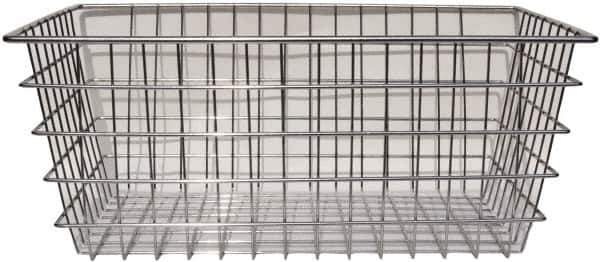
Marlin Steel Wire Products - 16" Deep, Rectangular Steel Wire Basket - 1-3/8" Perforation, 24" Wide x 10" High
Item #: 70699863 Brand: Marlin Steel Wire Products Model #: 00-155-12 Exact Tooling IR#: 04 Product Specifications Shape Rectangular Material Family Metal Basket Type Wire Diameter/Width (Inch) 24 Depth/Length (Inch) 16 Height (Inch) 10 Material Steel Perforation Size (Inch) 1-3/8 Coating Chrome Handle Material Steel Additional Features Nesting
Brand: Marlin Steel Wire Products
Category: Furniture > Cabinets & Storage > Closet Parts & Accessories > Closet Bins